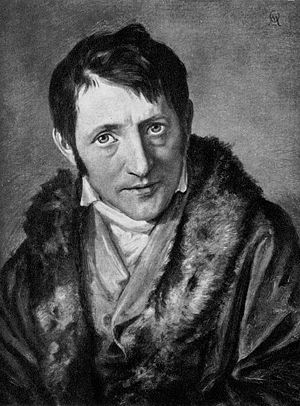
Ludwig Börne
Carl Ludwig Börne var en tysk forfatter.